Order of Friars Minor Conventual

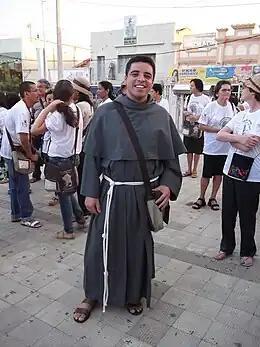
A Conventual Franciscan in Brazil

The Conventual Franciscan Friars are one of three separate fraternities that compose the First Order of St. Francis (with the Second Order consisting of the Poor Clares, and the Third Order being for secular or religious men and women).